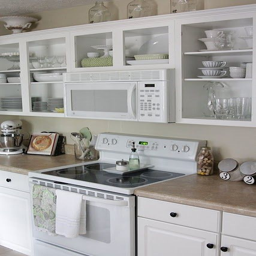
favorite tip : ways to update your kitchen on a dime .